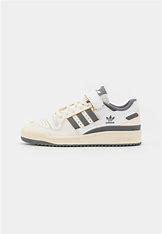
Brand: adidas
Model: originals Adidas Originals Forum